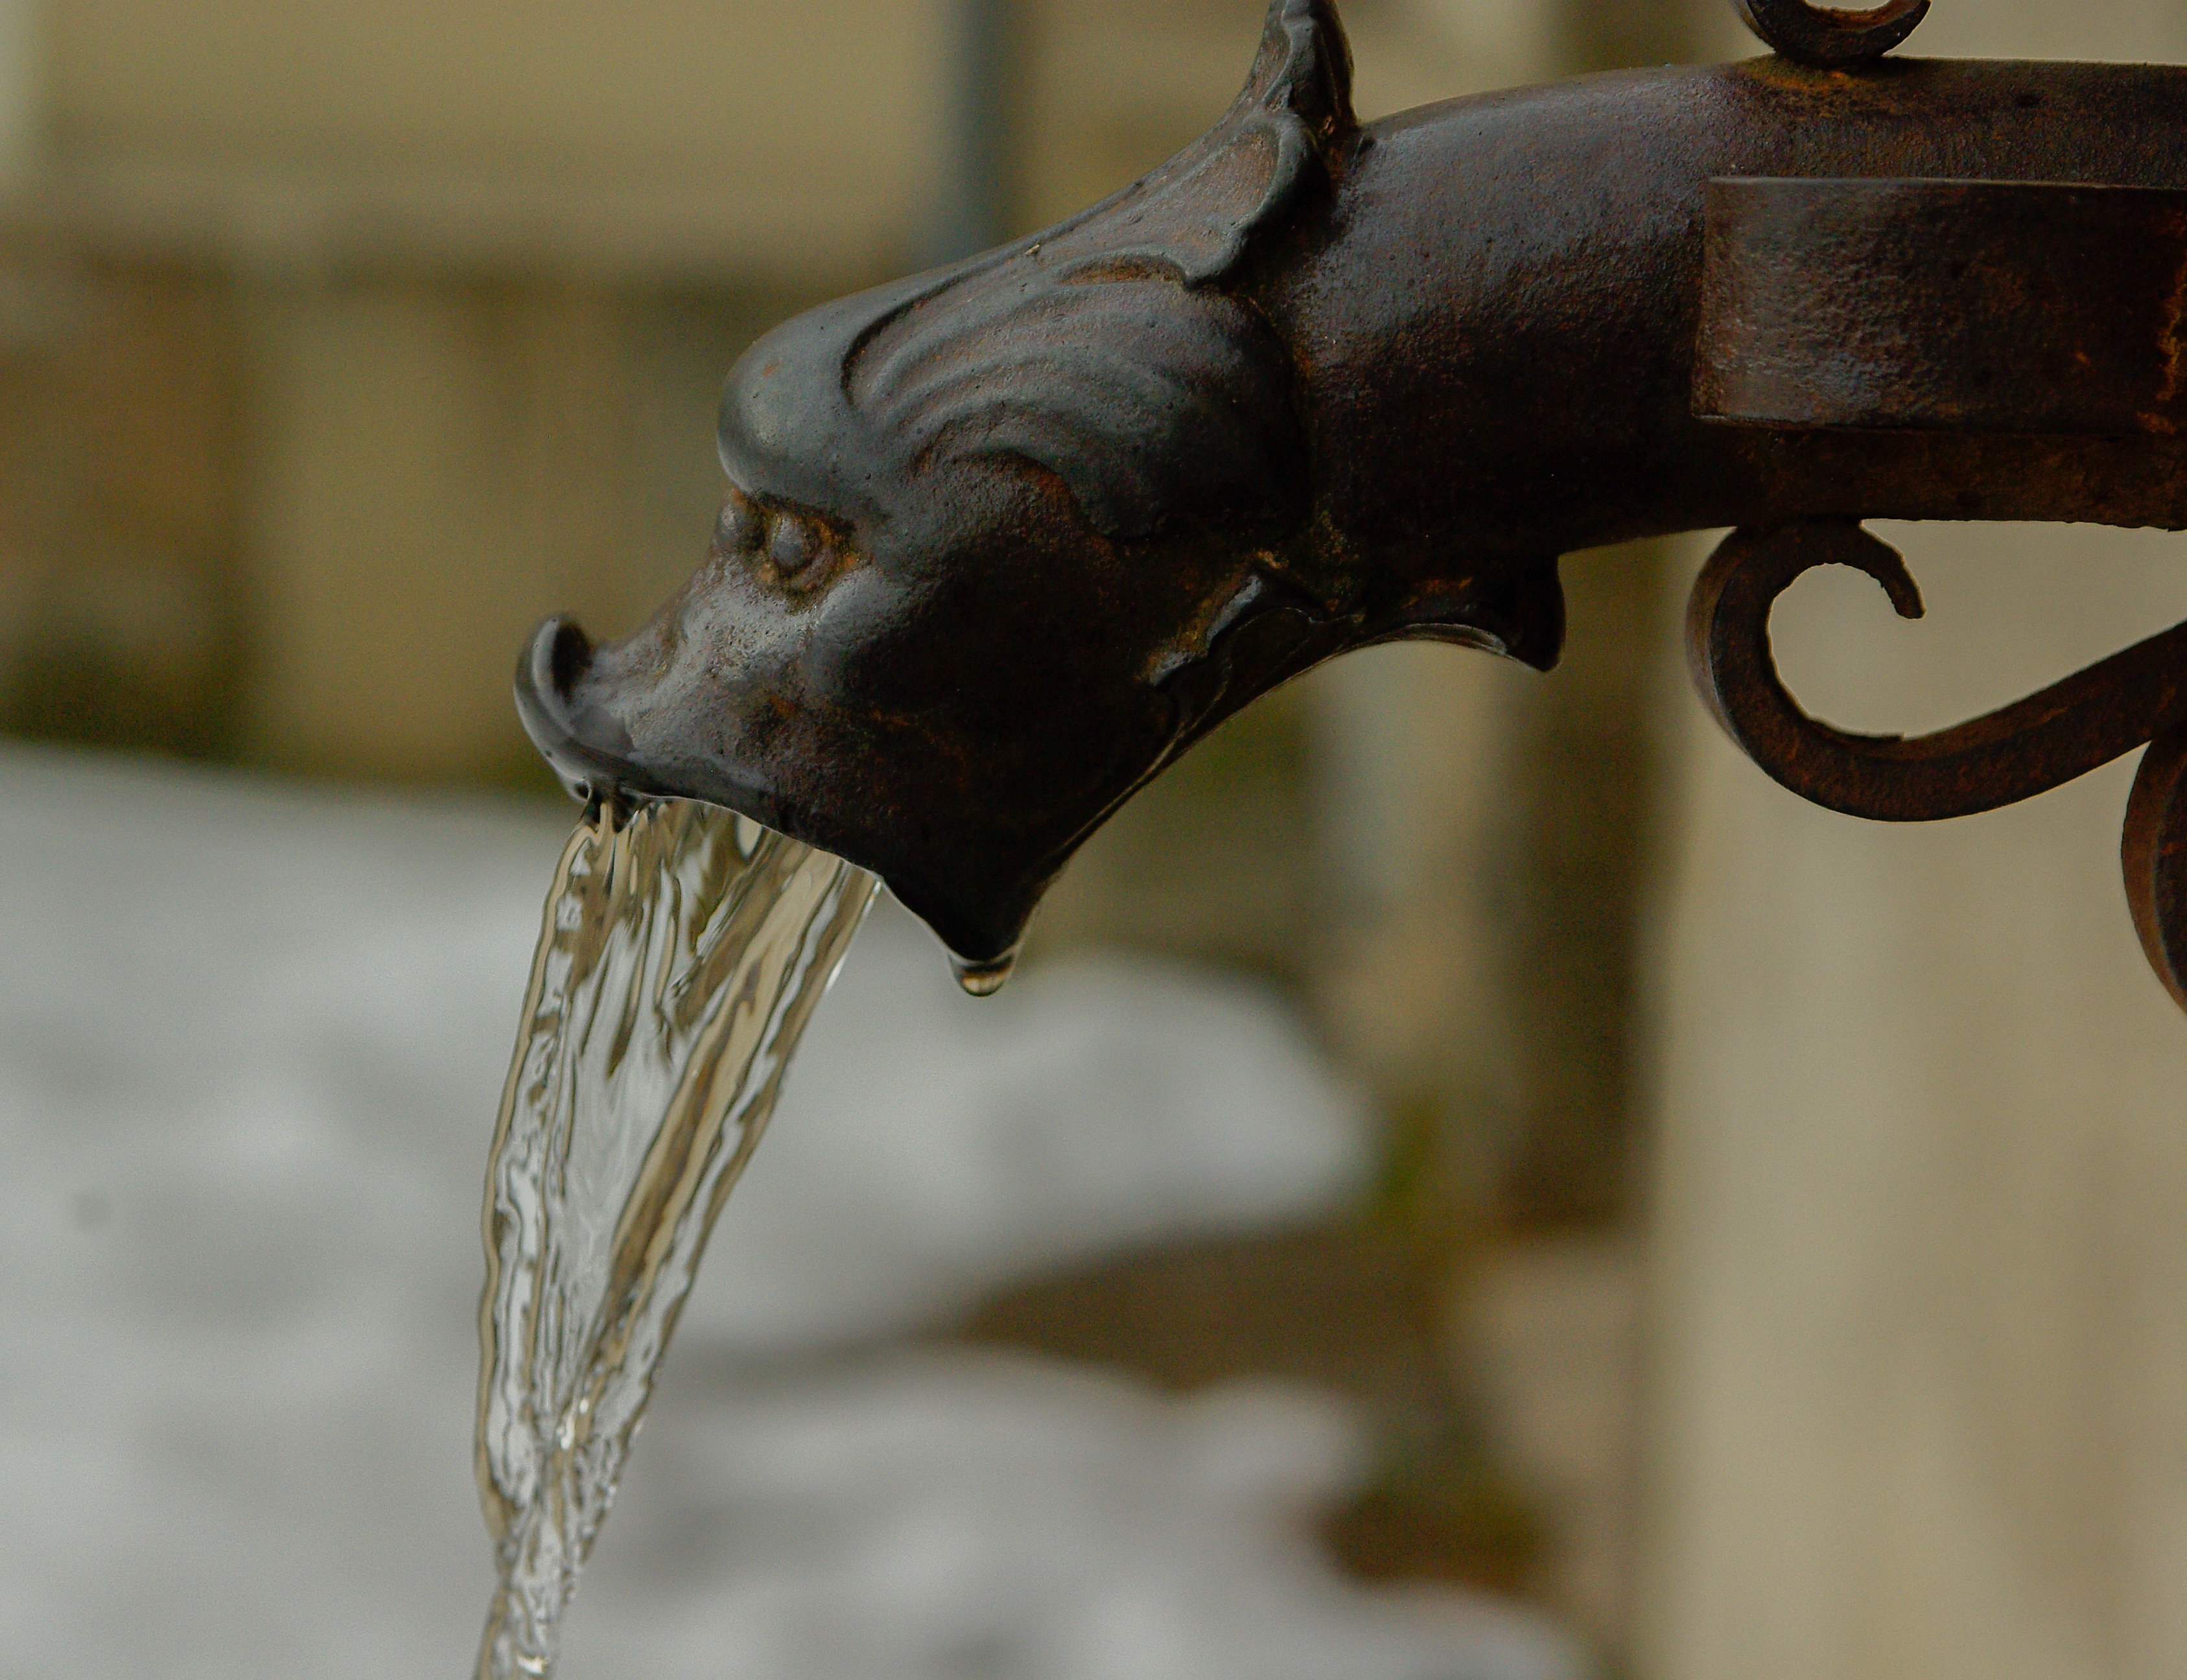
water, statue, close up, gargoyle, sculpture, head, fountain, macro photography, water jet